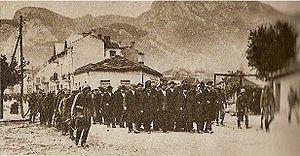
1923 est une année commune commençant un lundi.
L’insurrection du 23 septembre 1923 est un soulèvement armé en Bulgarie.